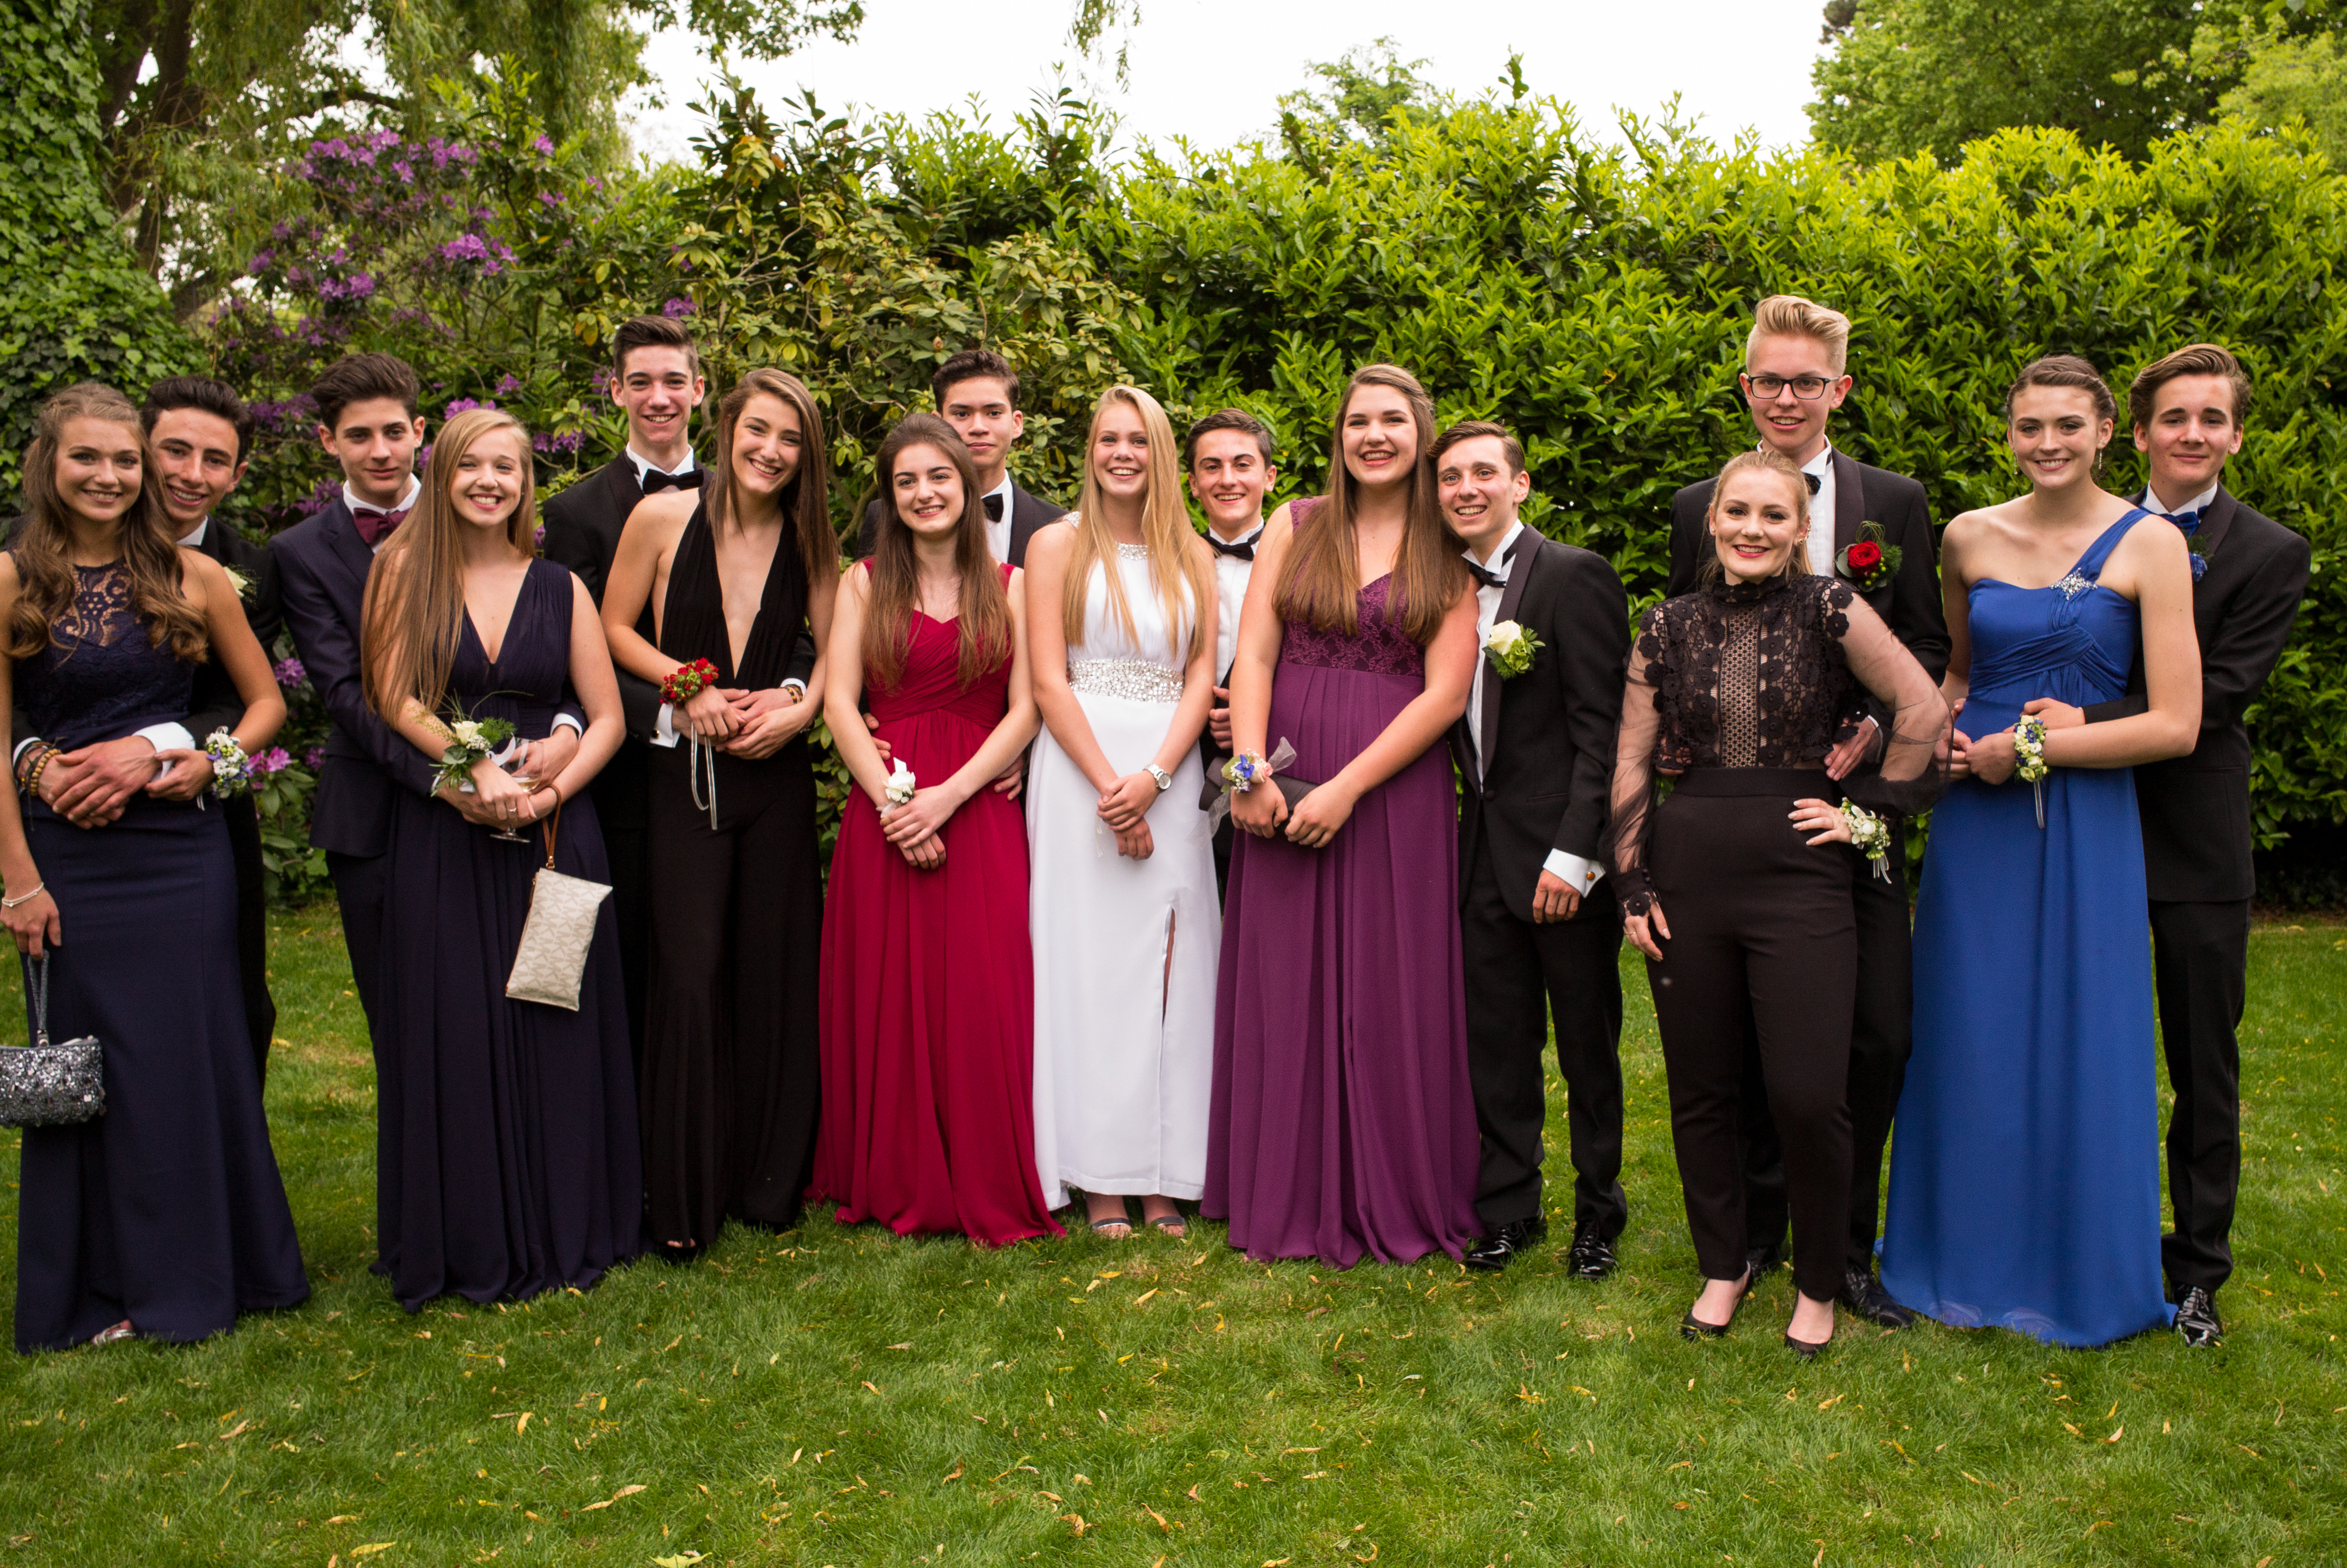
people, girl, woman, boy, europe, portrait, high, garden, wedding, bride, tuxedo, ceremony, bowtie, holland, hague, netherlands, m, dress, students, party, ball, school, 28, event, junior, leica, 240, summicron, prom, gown, bridesmaid, quinceanera